Weobley

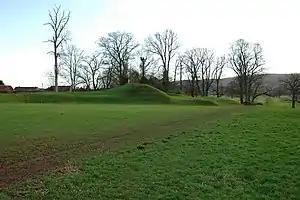
Earthworks of Weobley Castle.

To the south of the High Street is the site of a mediaeval castle, but this has no civic presence. It abuts the Garnstone deer-park, and is described as a ring and bailey. The track leading to it from the High Street is flanked by an avenue of oaks planted in 1837 to mark the accession of Queen Victoria.